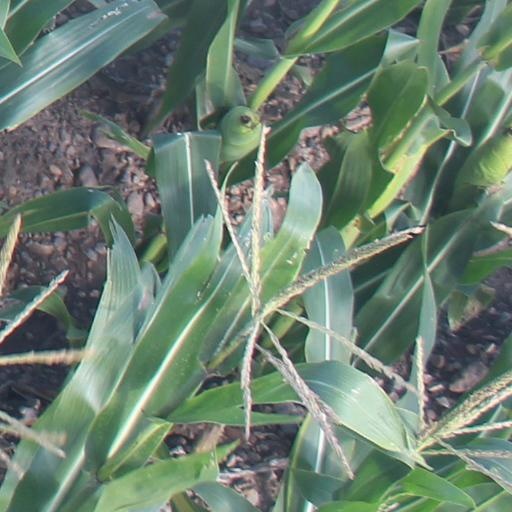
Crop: maize; corn